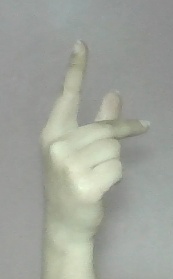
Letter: dha